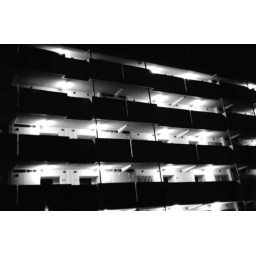
A new apartment building near my house that reminds me of a maximum security prison.